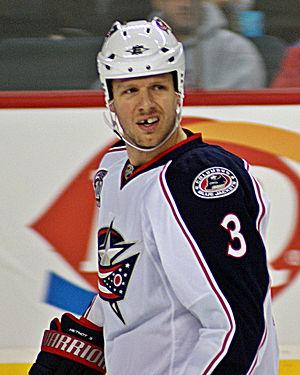
Marc Methot est un joueur professionnel canadien de hockey sur glace. Il évolue au poste de défenseur.